Andrew Jackson Caldwell

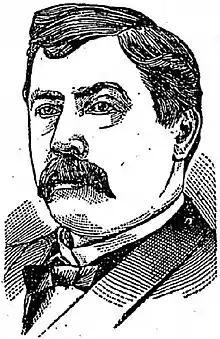
From the August 8, 1886 edition of "The Daily American" (Nashville, TN).

Andrew Jackson Caldwell (July 22, 1837 – November 22, 1906) was a U.S. Representative from Tennessee.